U.S. Route 395

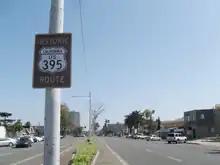
An Historic US 395 Route sign along El Cajon Blvd in San Diego

The highway travels north through the Eastern Sierra region along the eastern escarpment of the Sierra Nevada mountain range and the western boundary of Naval Air Weapons Station China Lake, a large military reservation. US 395 continues through the Owens Valley and follows the Los Angeles Aqueduct, which it crosses several times; the highway is primarily four lanes in the area with several divided sections outside of cities. Around Owens Lake, US 395 intersects SR 190 and SR 136, which provide access to the west side of Death Valley National Park. The highway traverses Lone Pine and passes the Manzanar National Historic Site, which operated as a Japanese American internment center during World War II. US 395 turns north after passing through Independence and reaches Bishop, where it serves as the western terminus of US 6, a transcontinental highway.